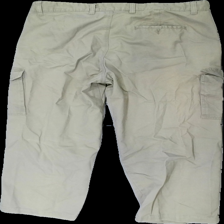
View: back
Type: Trousers
Category: Men
Brand: Missing
Colors: Green
Material: 84% cotton 16% polyester
Cut: Regular
Season: All
Stains: Major
Damage location: bottom center
Damage 2 location: bottom center
Price range: <50
Recommended usage: Export
Description: gröna byxor, solblekta på vissa ställen